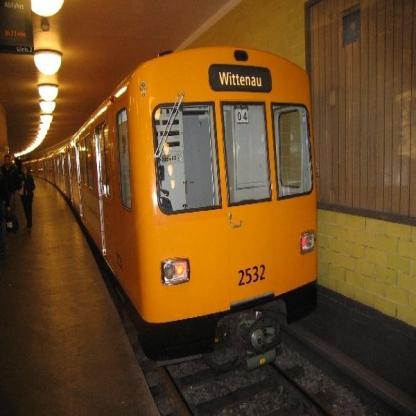
Scene: Indoor